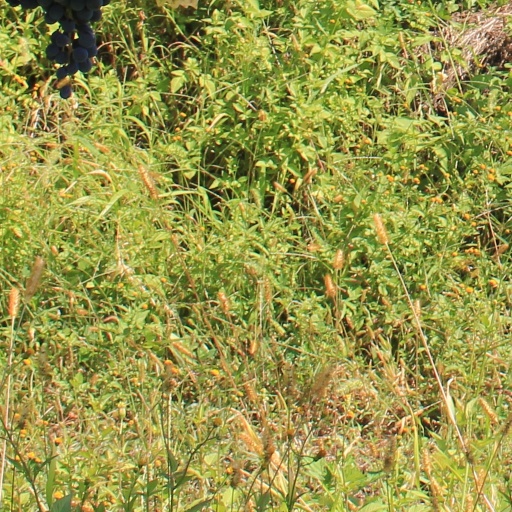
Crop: grape